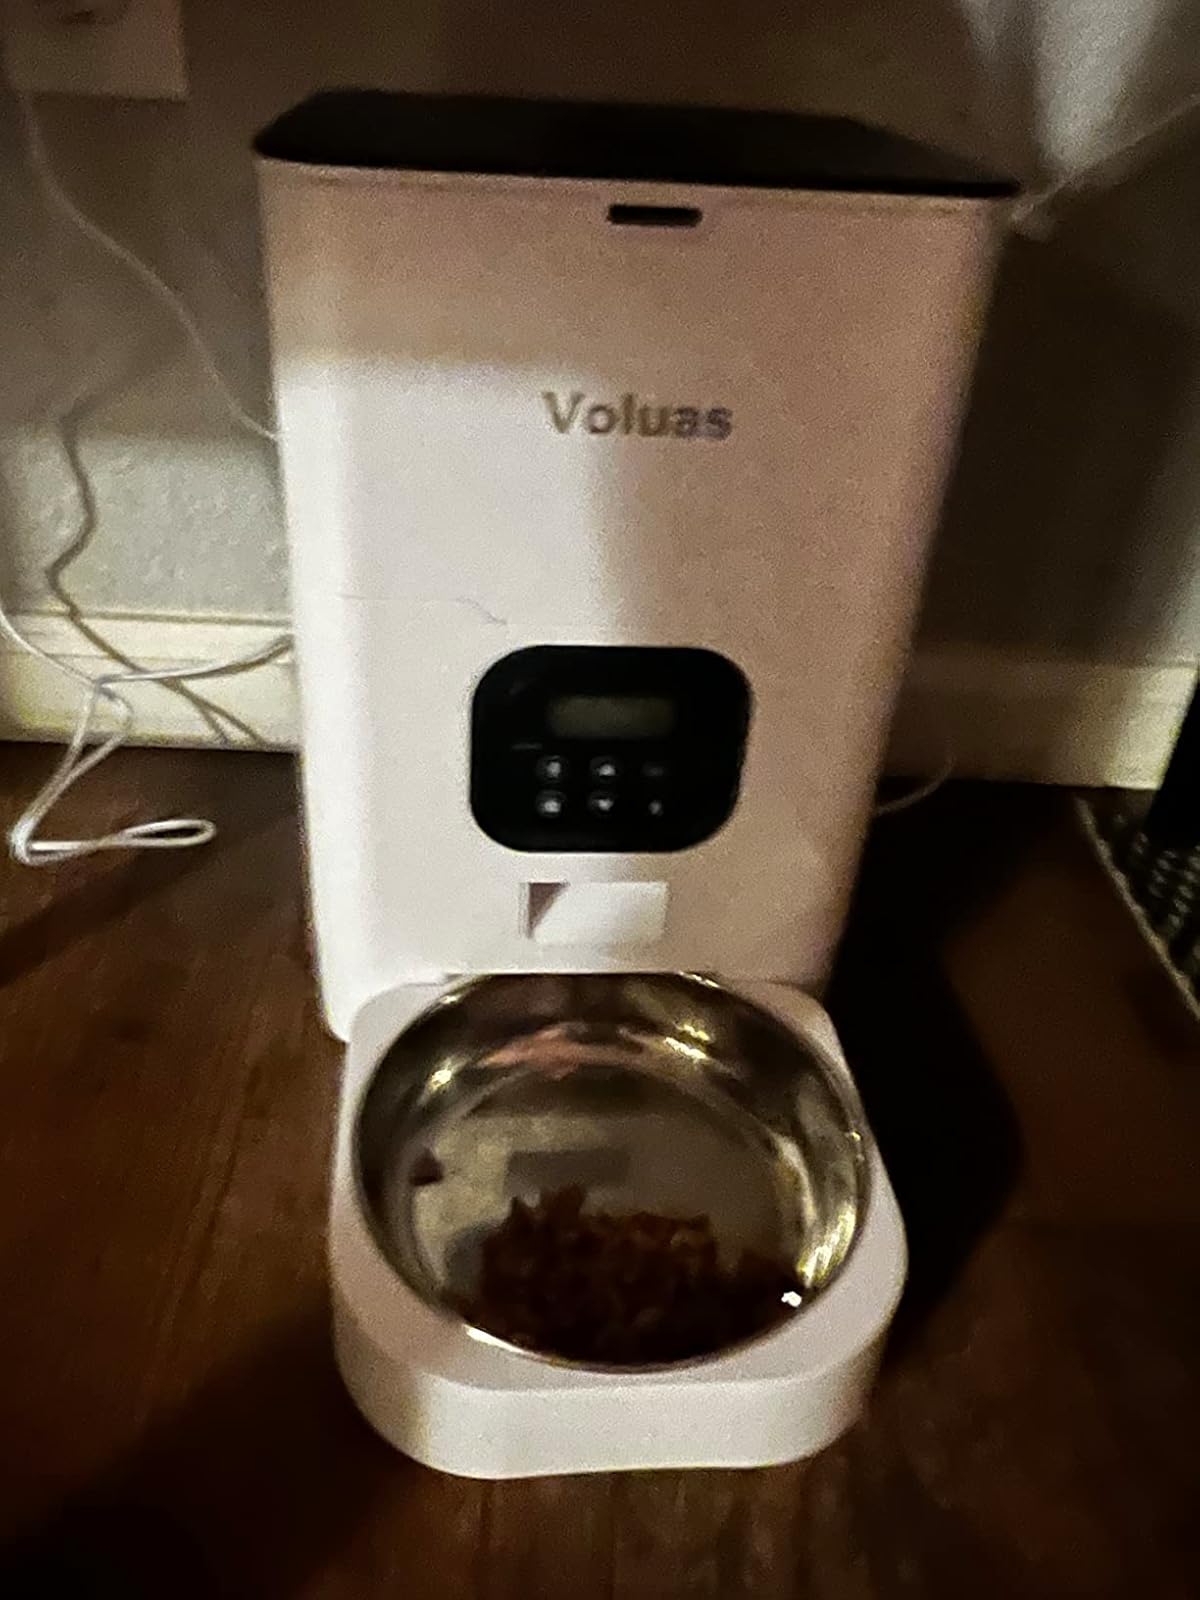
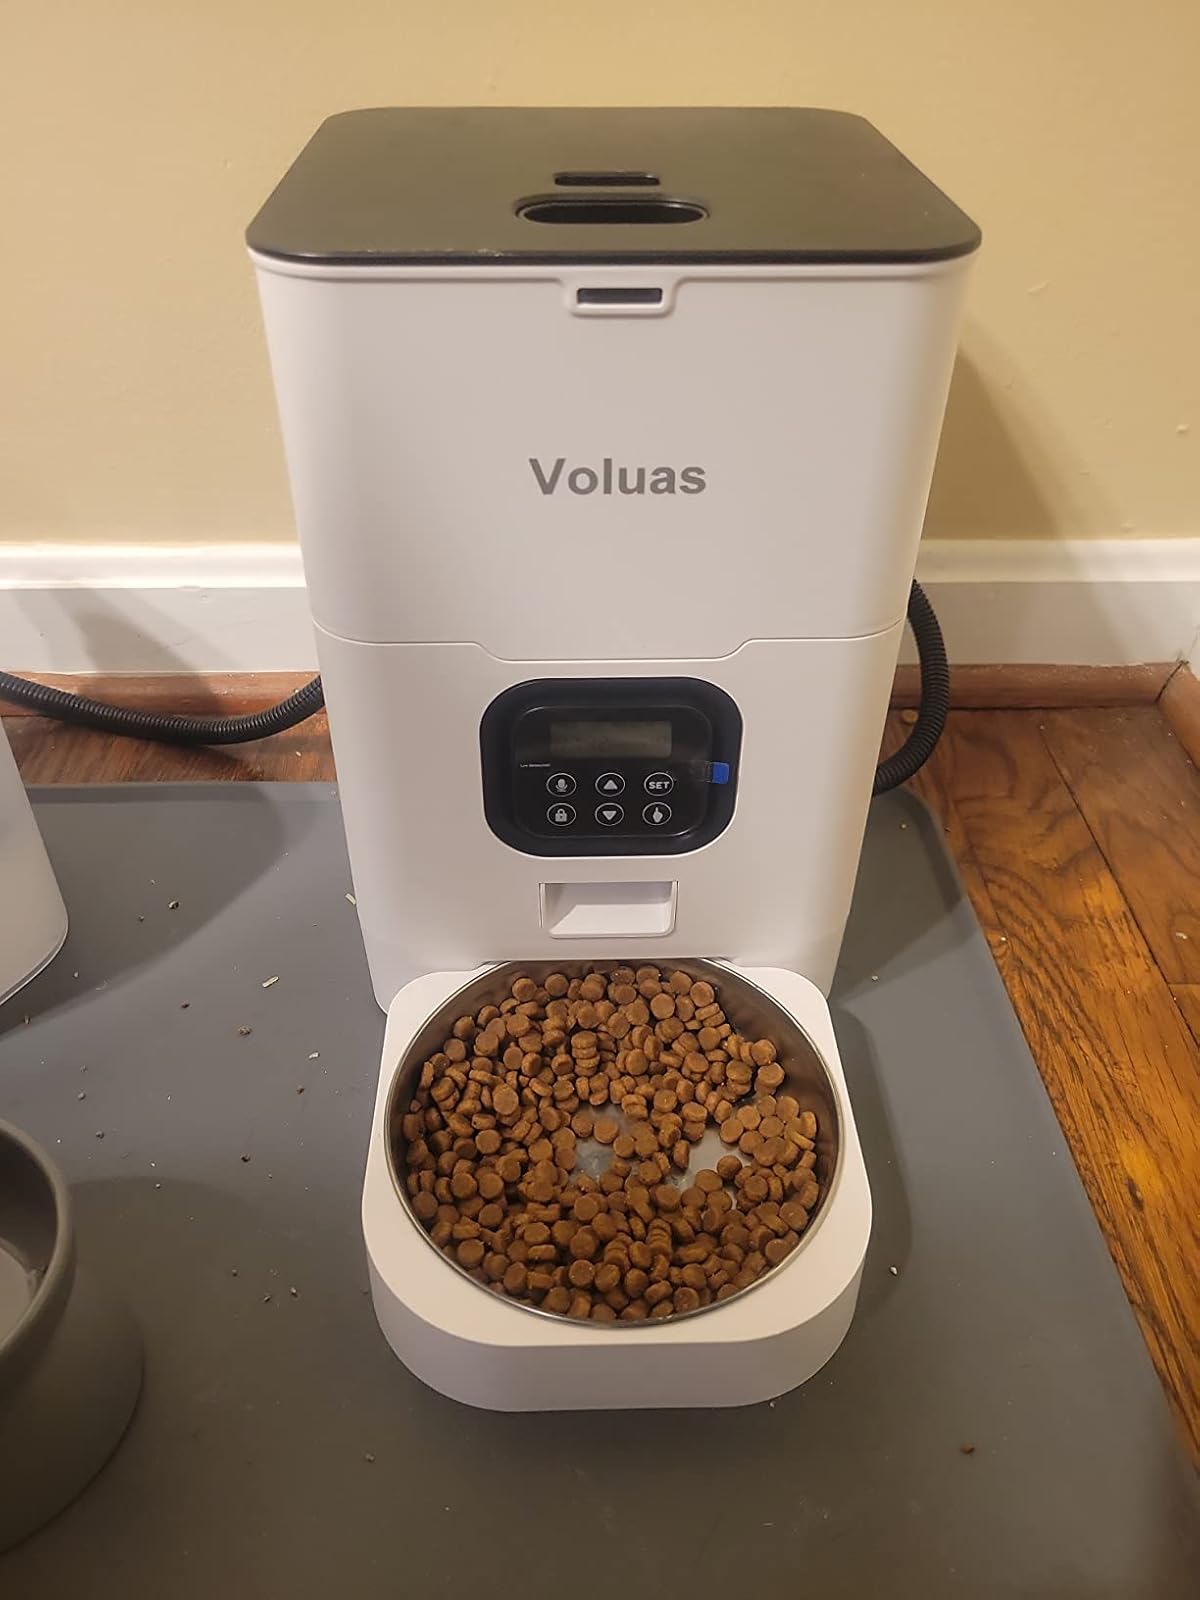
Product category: items_feeder
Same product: yes